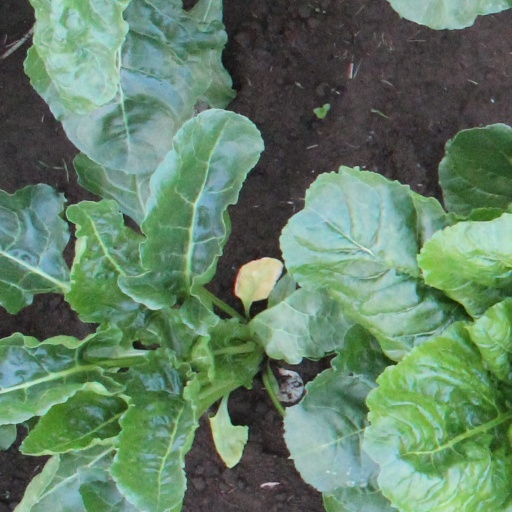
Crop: sugar beet